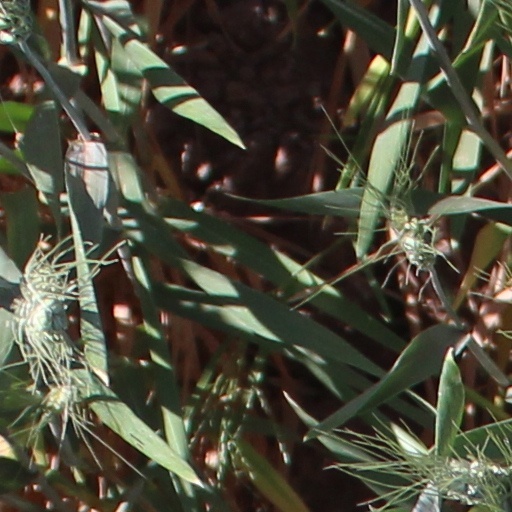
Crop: wheat